Question: Please indicate a possible affordance area of the ride_bicycle that can be used for sitting
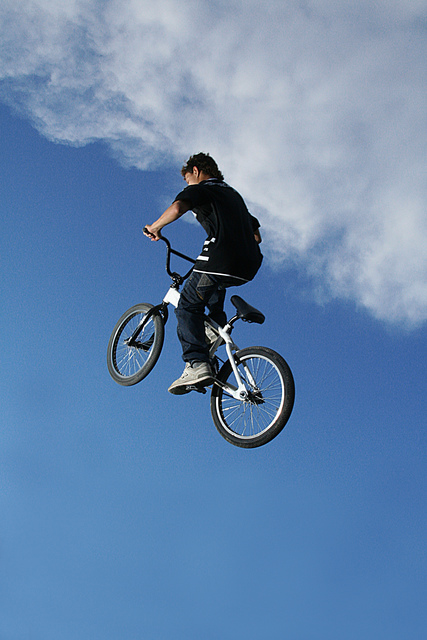
Answer: [224.929, 287.519, 274.252, 323.609]